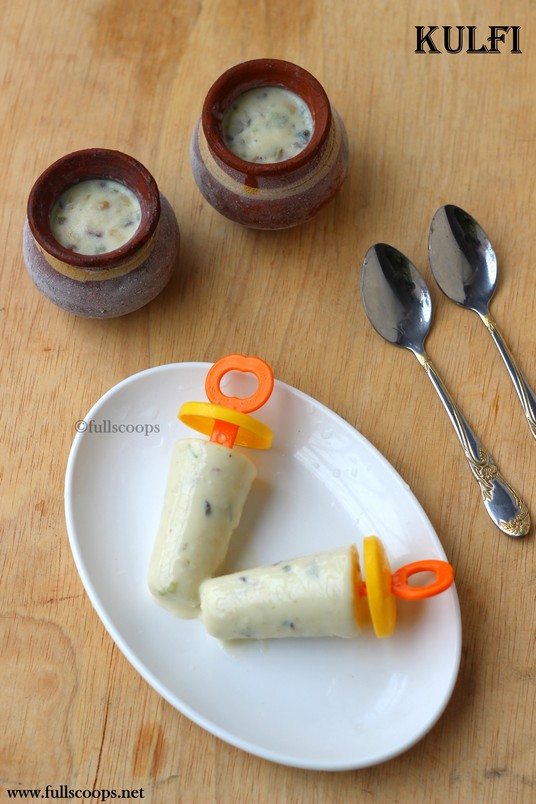
Dish: kulfi